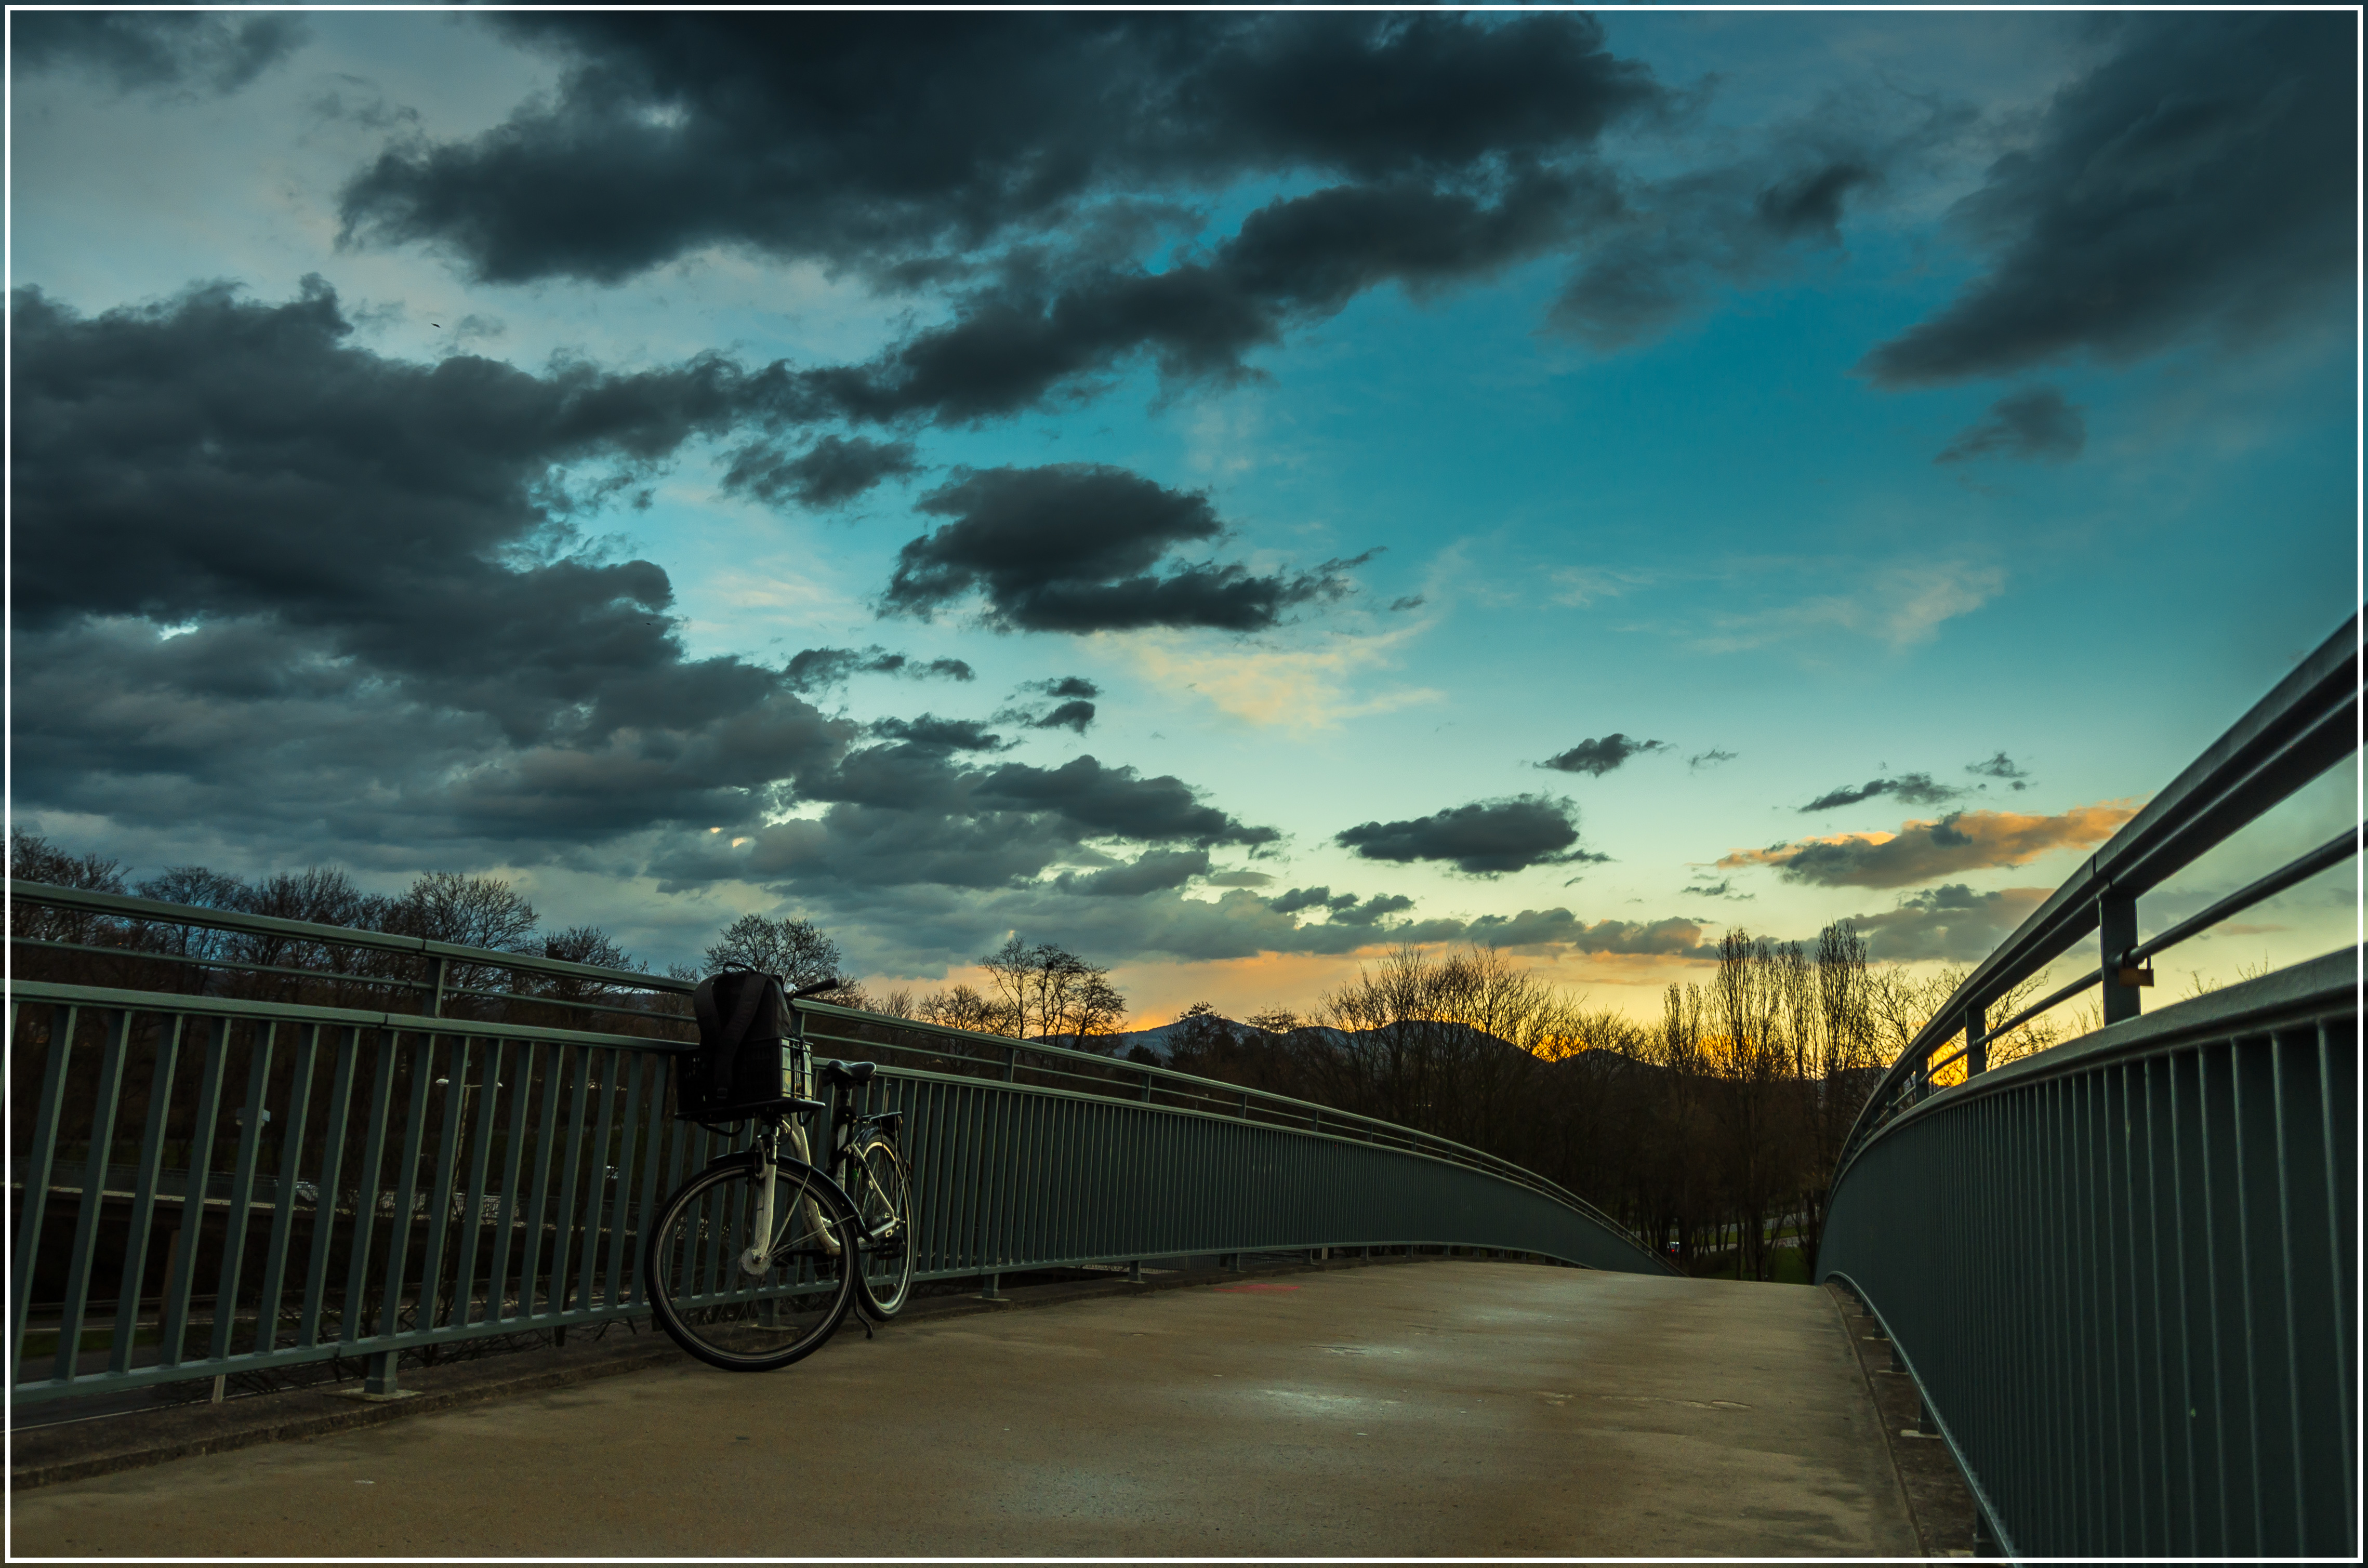
horizon, cloud, sky, sunrise, sunset, road, bridge, sunlight, cloudy, morning, highway, bike, dawn, dusk, evening, reflection, stormy, meteorological phenomenon